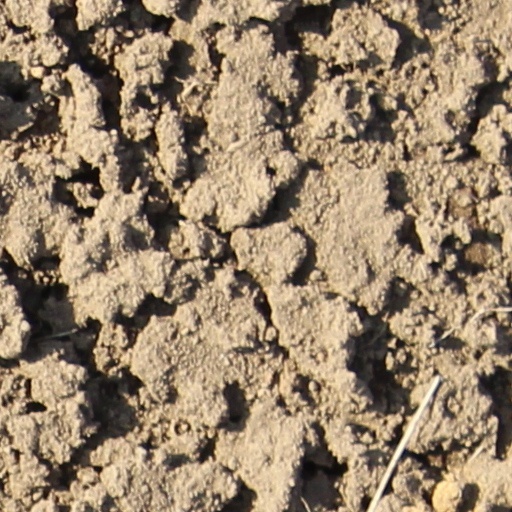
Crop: wheat